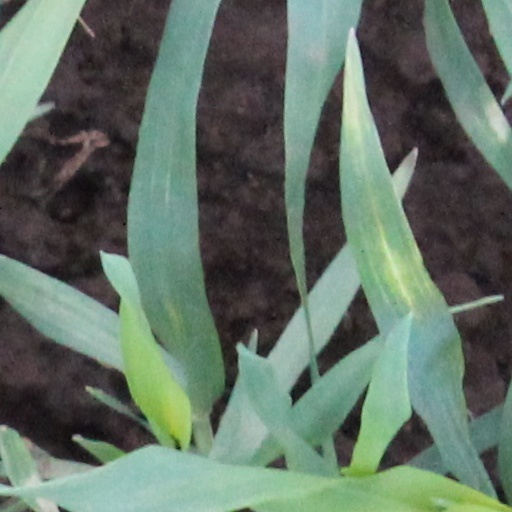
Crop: wheat